North Atlantic right whale

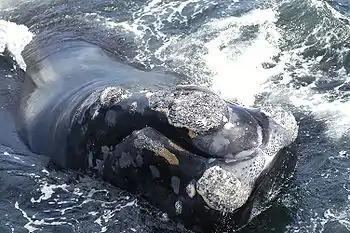
Curious whale lifting head, showing distinctive callosities to observers on boats.

In the United States, this species is listed as “endangered” by the NMFS under the Endangered Species Act. It is also listed as "depleted" under the Marine Mammal Protection Act.